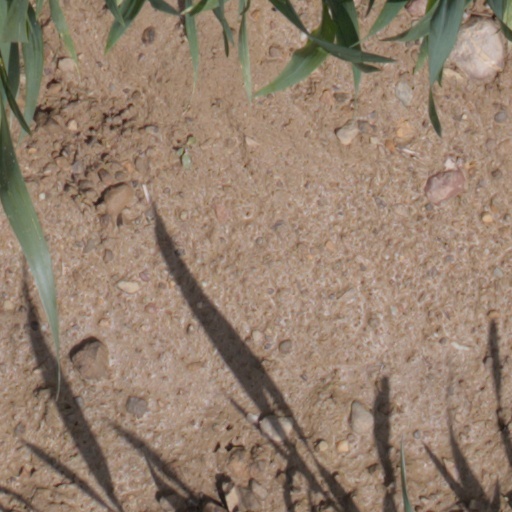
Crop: wheat